Eternal Champions

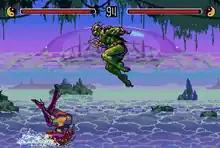
In-game screenshot showing characters Shadow (left) and Trident (right)

The game followed the typical eight-way directional pad/stick with six-button layout common to most fighting games at the time (more commonly in this case, "Street Fighter II"). Since the standard Mega Drive/Genesis controller has only three action buttons, players would have to purchase a six-button controller or Sega Activator, or else use the start button to toggle the action buttons between punches and kicks. The joystick or D-pad is used to move away, towards, jump and crouch. There are three punches and three kicks that vary based upon speed and power. The weakest punches and kicks are fast but do minimal damage, medium attacks are a balanced mix of recovery speed and damage, and strong attacks are the most powerful but recover the slowest. Attacks can be blocked by pressing away (for high attacks) or down and away (for low attacks). Grapples are executed by standing close to an opponent and pressing toward or away and using either the medium or the strong punch button. These attacks cannot be blocked or escaped.